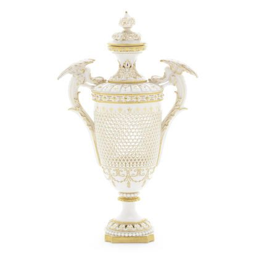
a reticulated vase and cover by person